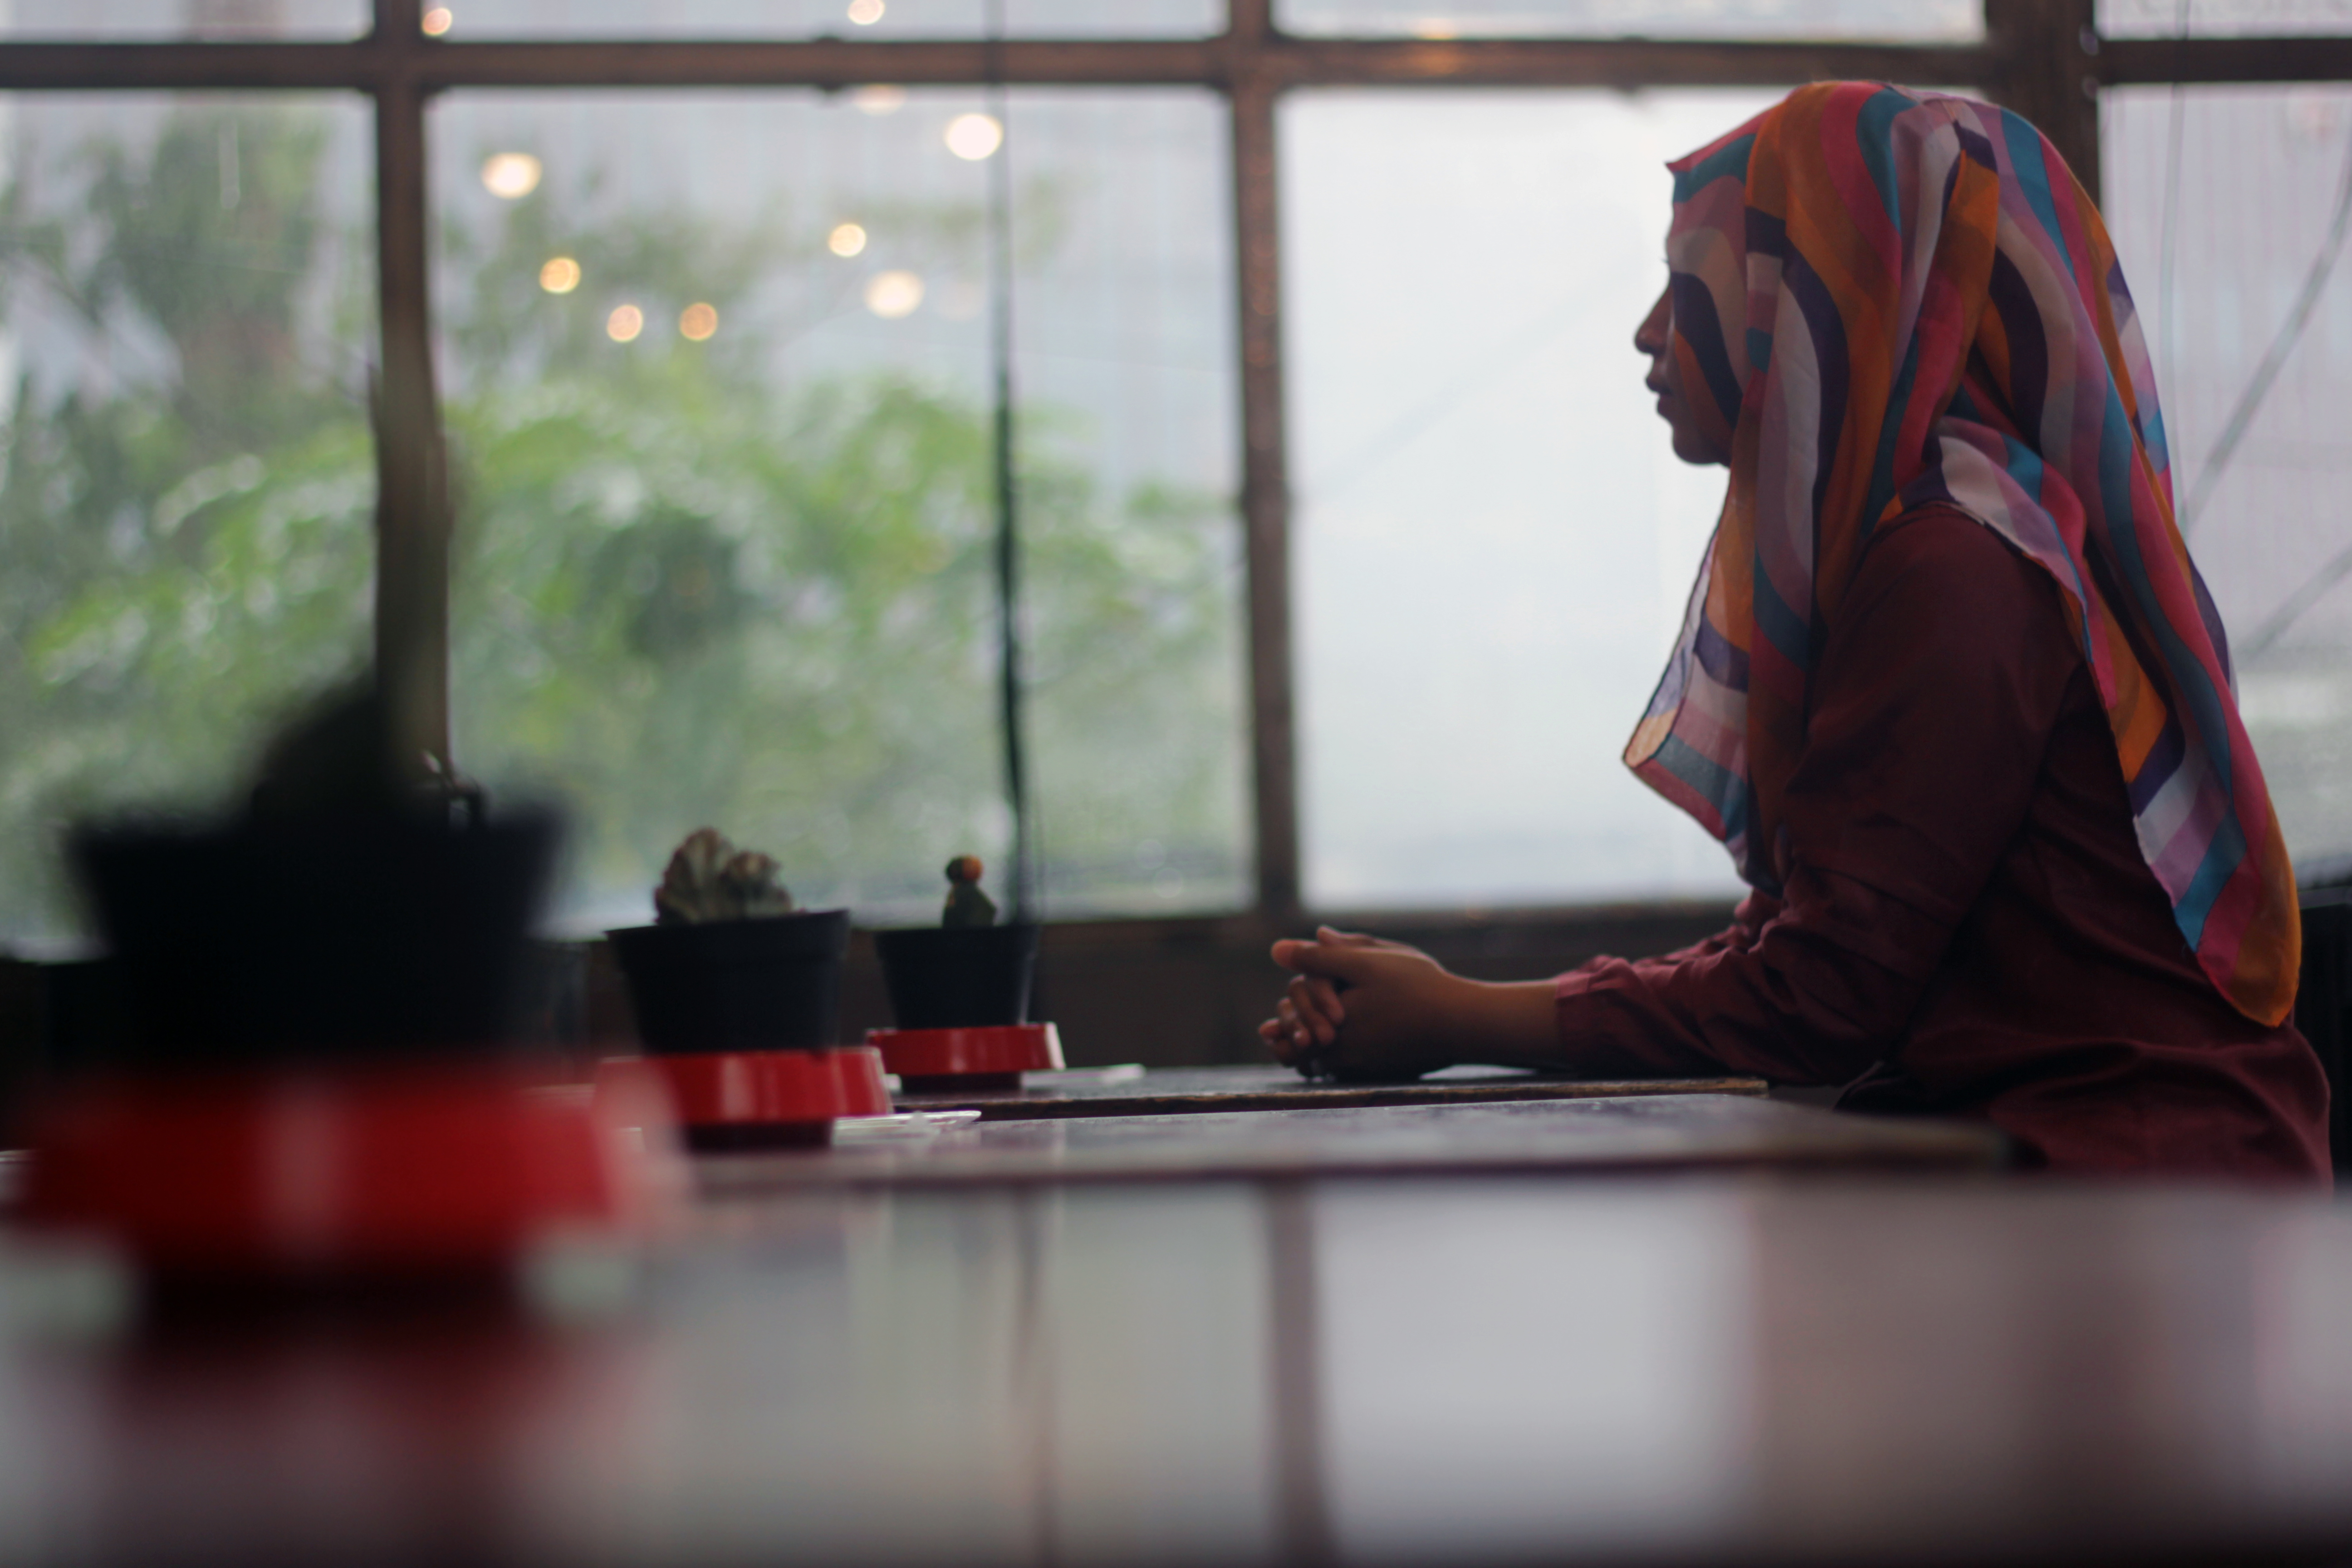
window, red